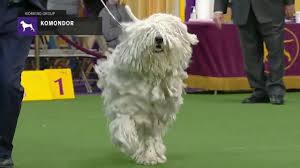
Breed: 318-n000115-komondor